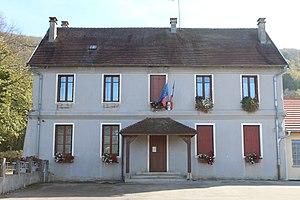
Mairie de Charnod.
Charnod est une commune française située dans le département du Jura en région Bourgogne-Franche-Comté. Les habitants se nomment les Charnodiens et Charnodiennes.